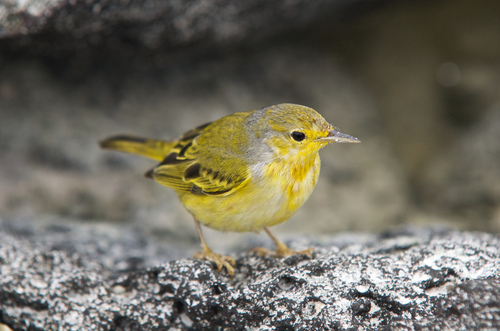
the bird has a black eyering and a small black bill.
this is a yellow bird with a grey nape and a pointed beak.
a small colorful bird with a yellow and white throat, breast and belly, and black and yellow coverts and secondaries.
the small bird is plump with a yellow body, black eyes, and has traces of black in it's short wings and outer retrices.
this bird is white and yellow in color with a sharp beak, and white eye rings.
this small yellow bird has black and yellow patterns on its wingtips and tail, as well as a light gray nape.
this bird is yellow and black in color, with a light colored beak.
the bird has a grey bill, yellow belly and spotted wingbar.
a small yellow, gray, and black bird with striped wings, a large belly, a small head, short legs, a long tail, and pointy beak.
this bird has a yellow crown, yellow primaries, and a yellow belly.
Species: Yellow Warbler